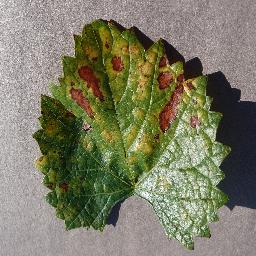
Label: Grape___Esca_(Black_Measles)